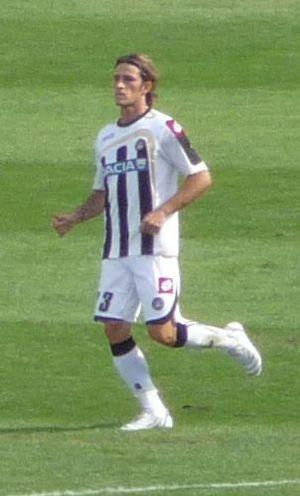
Antonio Mariano Floro Flores est un footballeur Italien né le 18 juin 1983 à Naples. Il évolue au poste d'attaquant à la Casertana Football Club.